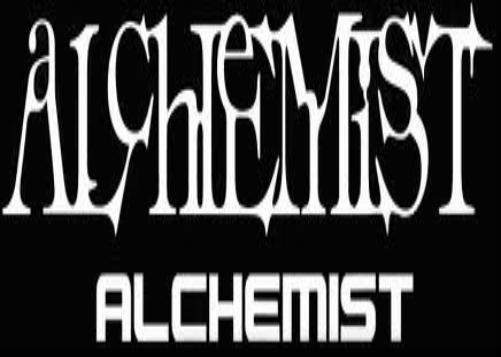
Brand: Alchemist
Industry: Clothes